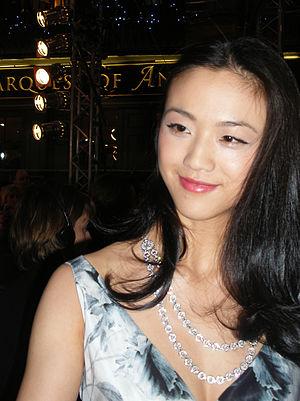
Tang Wei, née le 7 octobre 1979 à Wenzhou dans la province du Zhejiang, est une actrice et mannequin chinoise.